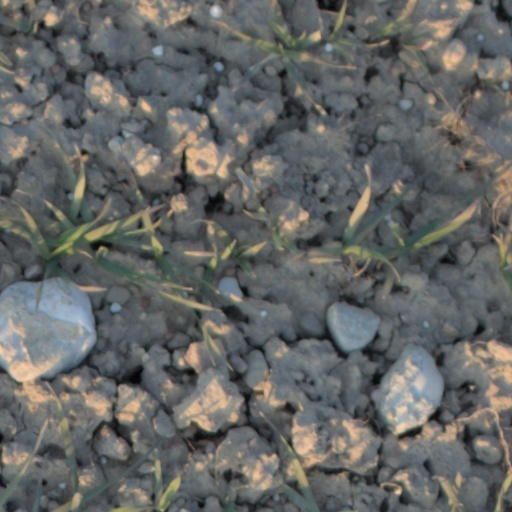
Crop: wheat